Little Boots

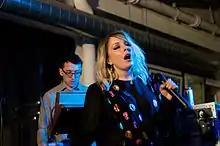
Little Boots at Rough Trade, May 2013

Little Boots unveiled her third mixtape, "Into the Future", in March 2012 via her official SoundCloud page. The mix includes re-workings of Azari & III's "Reckless with Your Love" and Kylie Minogue's "Slow", and a Tensnake remix of "Every Night I Say a Prayer", a song she wrote with Andy Butler of Hercules and Love Affair. "Every Night I Say a Prayer" was released in April 2012 as a free digital download and—to coincide with Record Store Day—on limited 12-inch vinyl via 679 and Trax Records. She supported the launch with a short live set at Rough Trade East in London. This was followed by "Headphones", released in June 2012, with the accompanying music video inspired by "Paris, Texas". Little Boots toured internationally in late 2012, including performances at San Francisco's Folsom Street Fair and Ibiza's Space.